2006 Rally Argentina

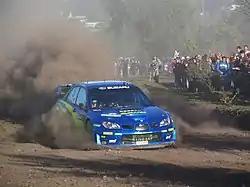
Petter Solberg during shakedown.

The 26° Rally Argentina, the sixth round of the 2006 World Rally Championship season took place between April 27 and April 30, 2006.